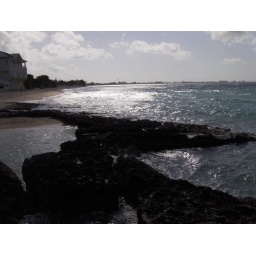
This small house is perched right on a beautiful beach in the Cayman Islands. Beautiful.